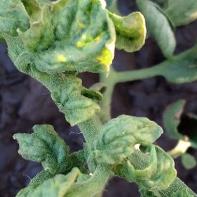
Crop: Tomato
Condition: virosis-d